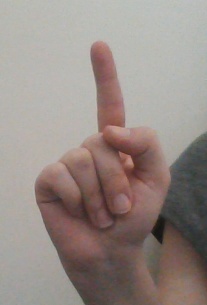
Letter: bb